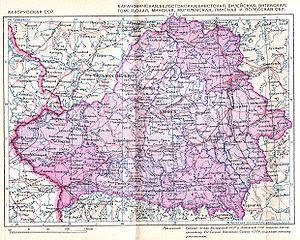
La Biélorussie est l'un des derniers États de l'Europe à s'être constitué comme nation, comme les Biélorusses eux-mêmes n'ont été considérés qu'à partir du XXᵉ siècle comme un véritable peuple. Ainsi, les différentes appellations usitées au cours des siècles indiquent une foncière incertitude d'identité et de statut du pays, incertitude toujours sensible.